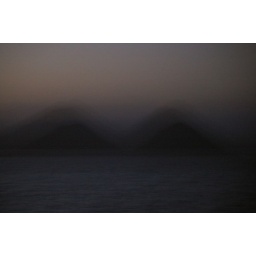
phantom mountains in the lake